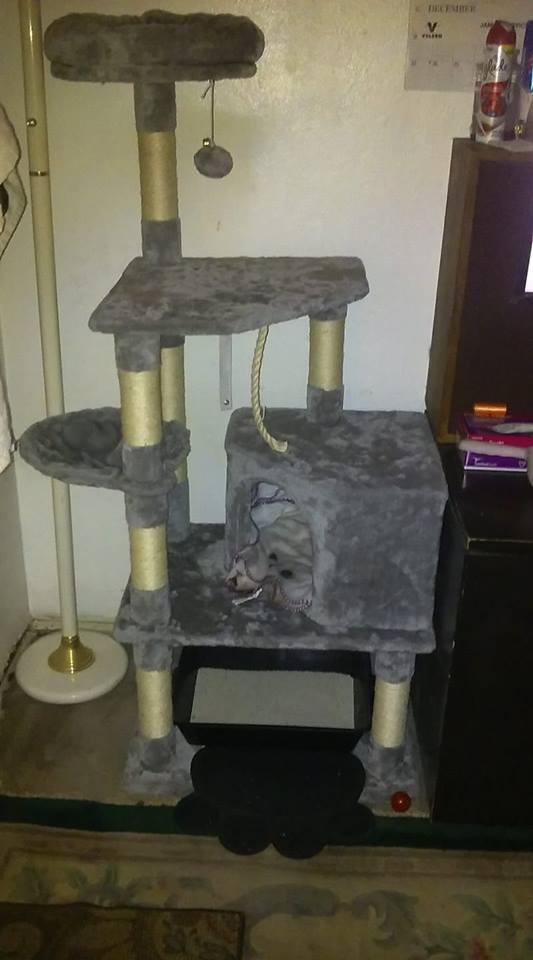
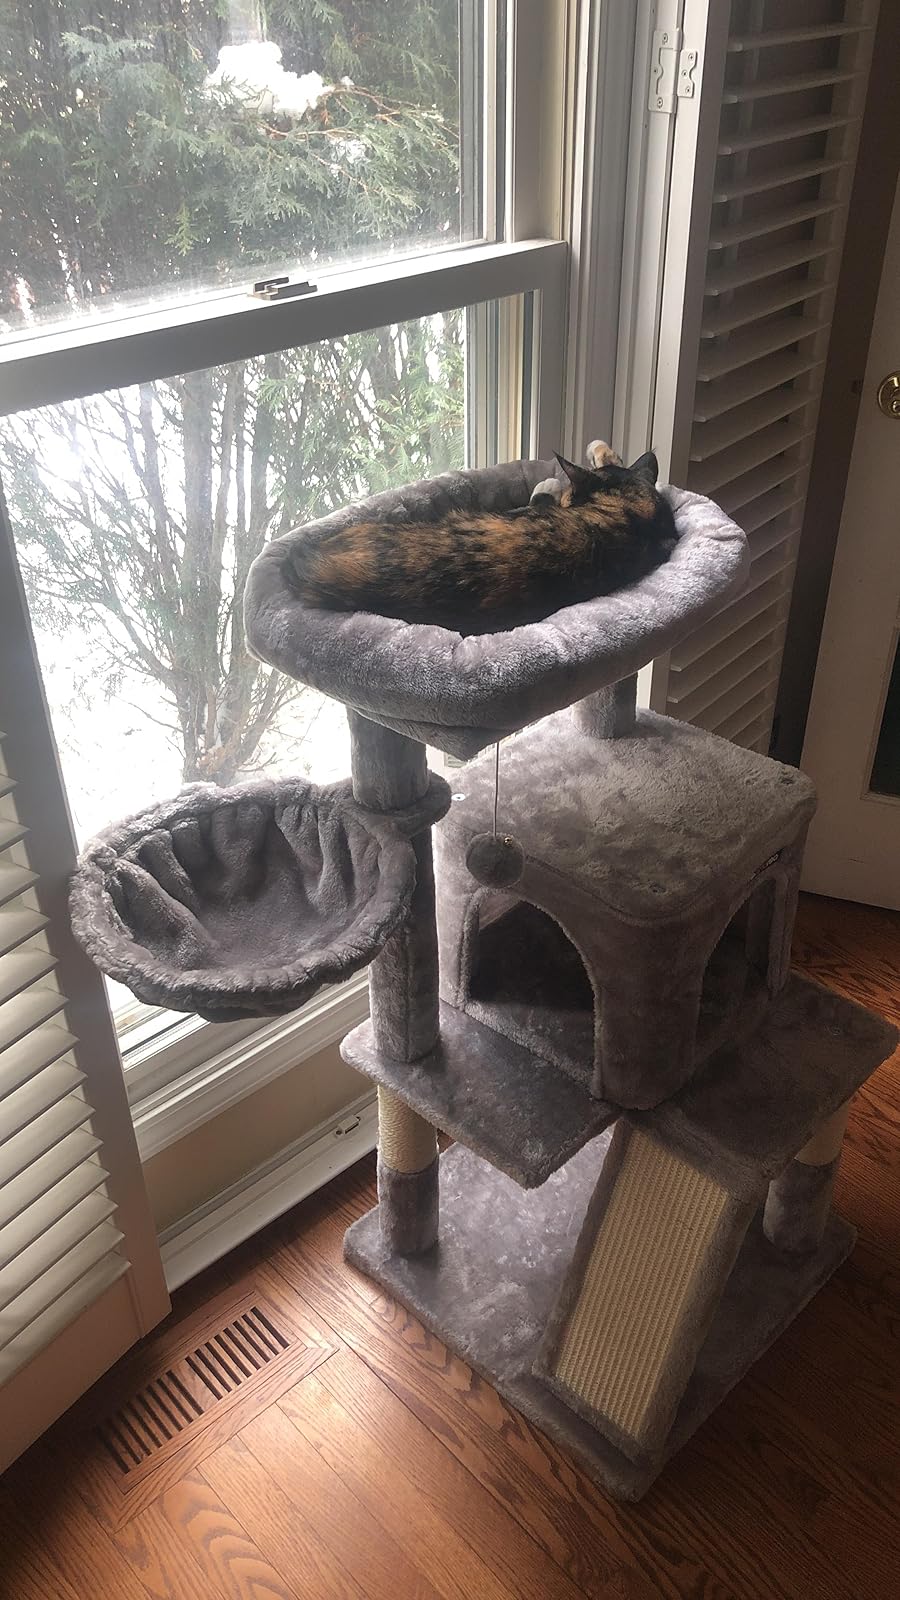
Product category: items_cat tree
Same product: no